George Butt (priest)

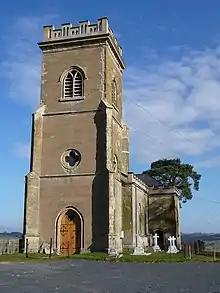
St Mary's Church at Stanford where Butt was the rector

In 1773 he married a London silk merchants daughter, Martha Sherwood. His new wife rearranged his poor finances and she arranged for him to take in well-off pupils. This transformed his poor financial position. He and his wife Martha had three children and to varying degrees they were all writers. Mary Martha was born in 1775 and Lucy Lyttelton was born in 1781.